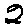
Label: 2